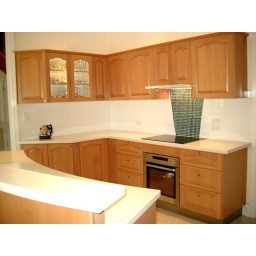
kitchen cabinet design gallery by Cabinetry Solutions. Custom Kitchen Design and Install by professional cabinet makers